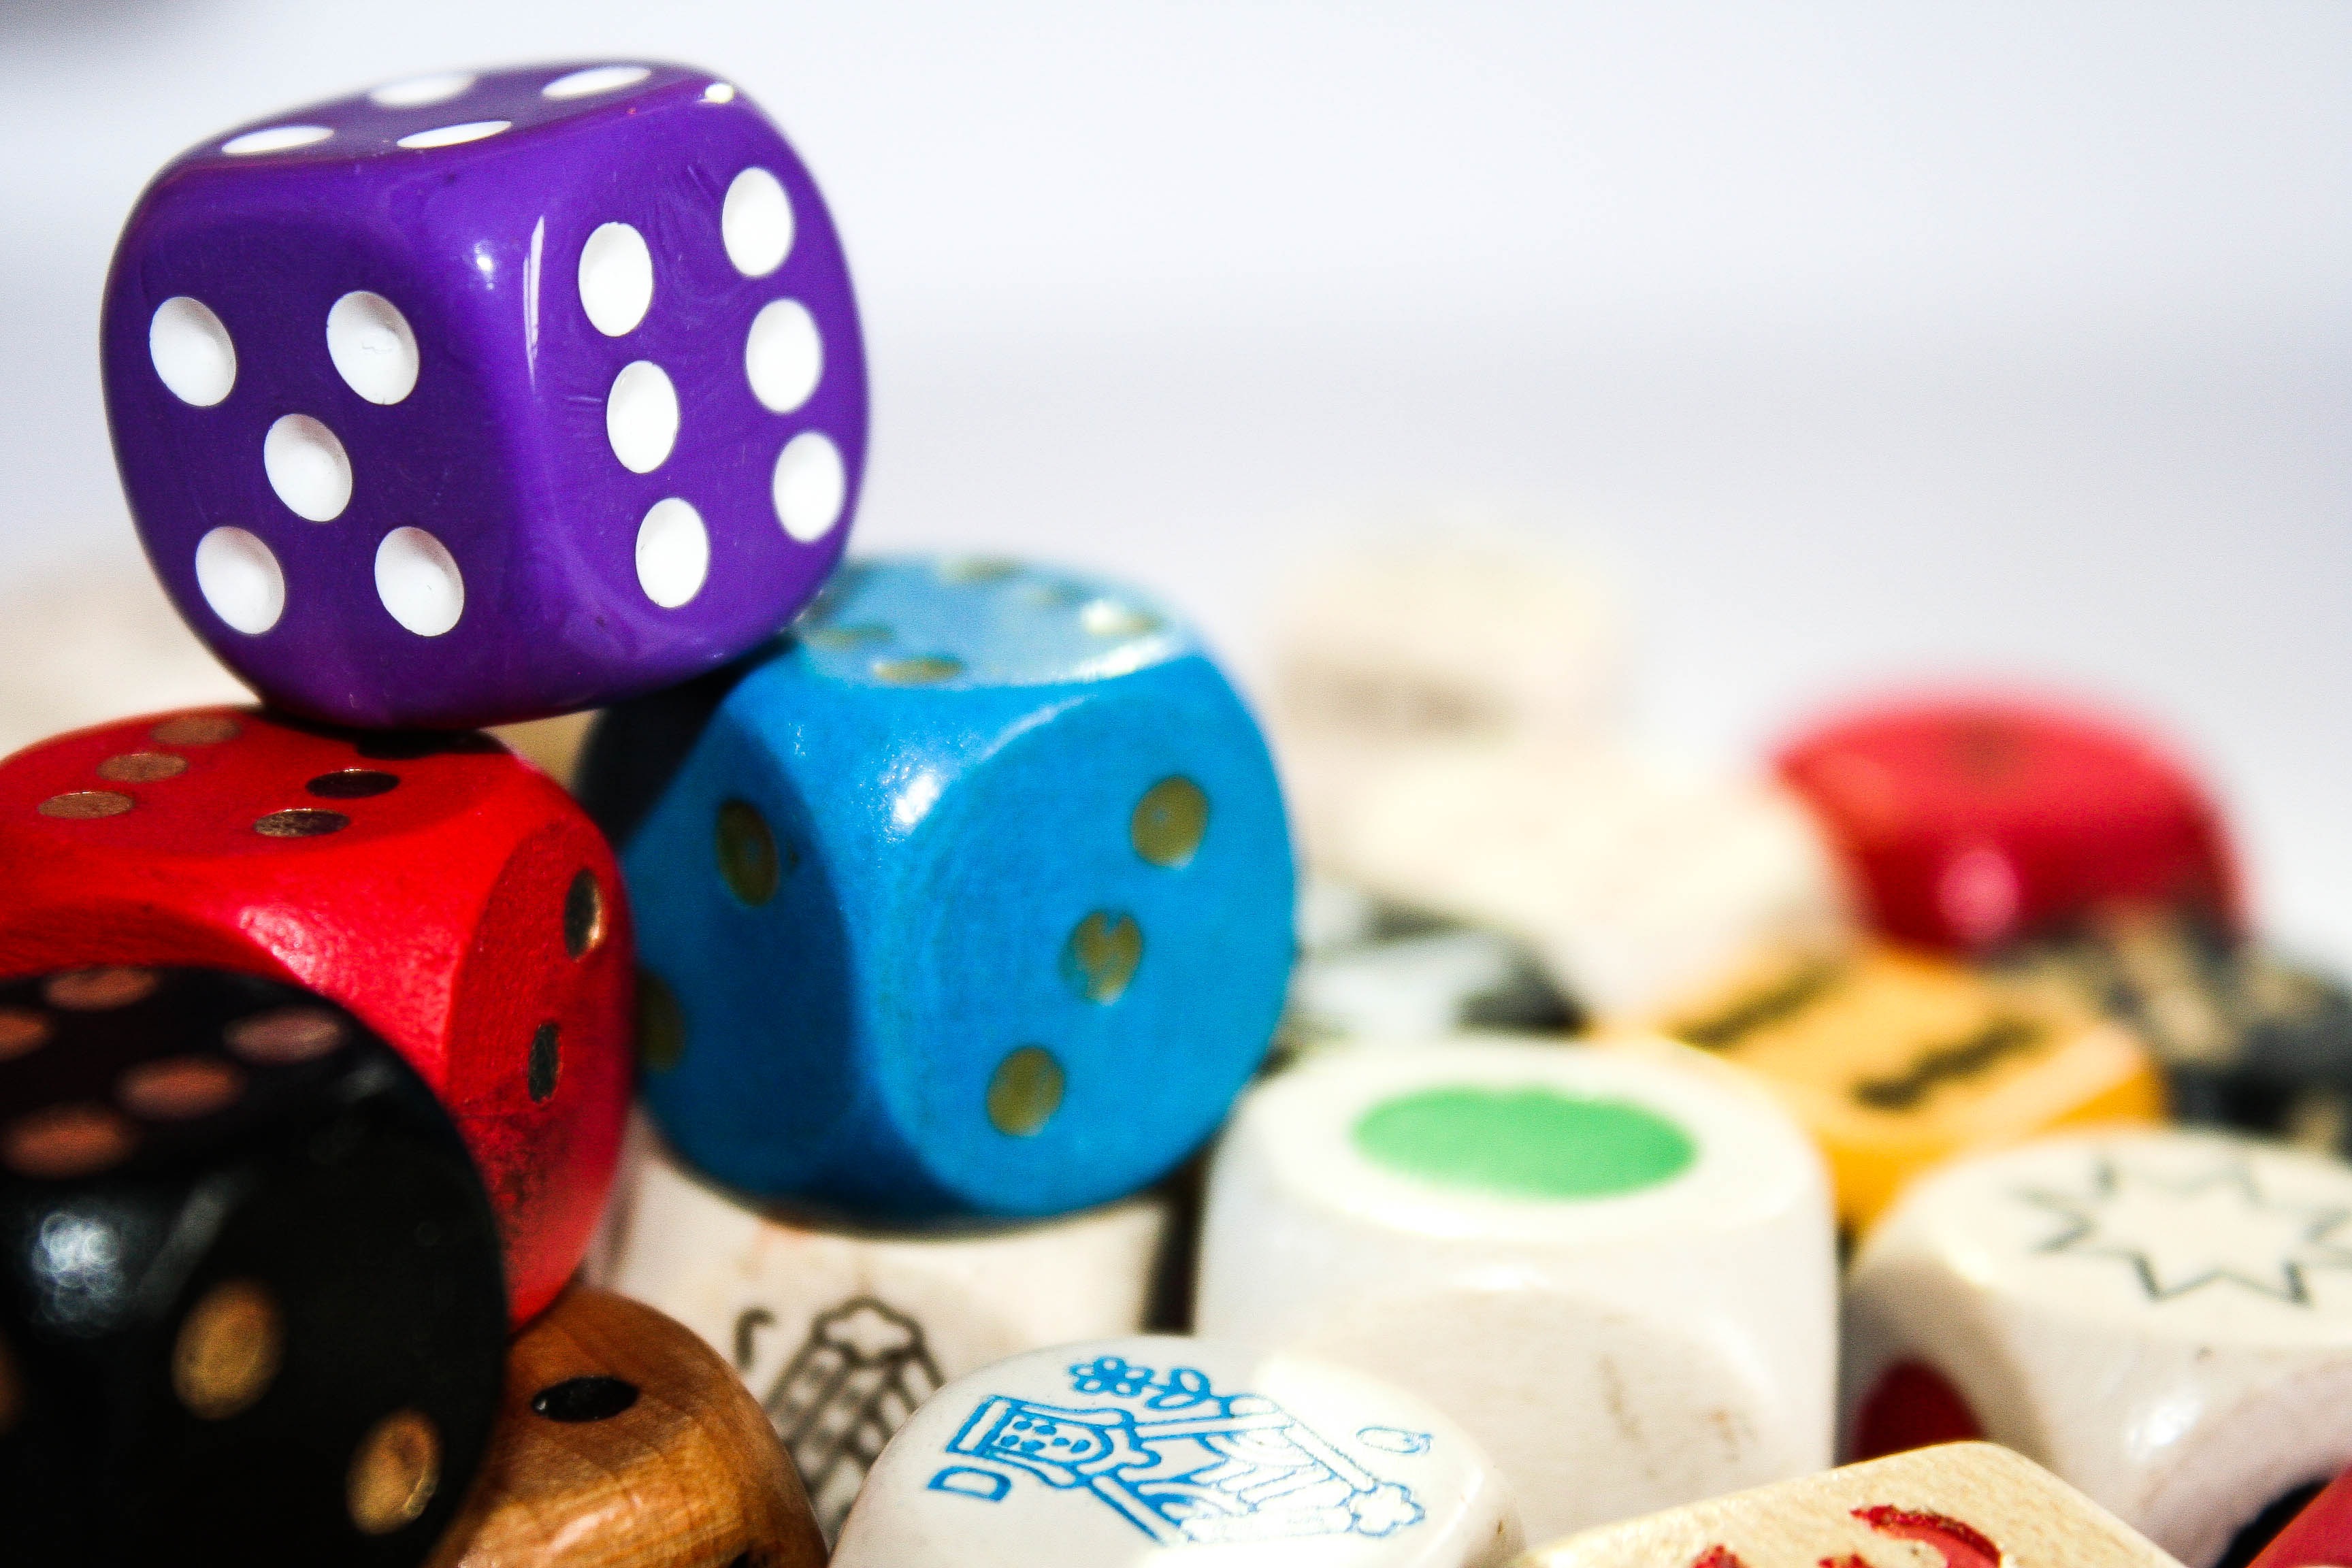
play, recreation, colourful, colorful, board game, gamble, sports, cube, games, risk, dice, poker, chance, dice game, indoor games and sports, tabletop game